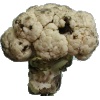
Label: Cauliflower 1